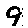
Label: 9